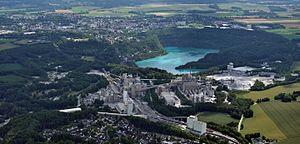
Le four à chaux ou chaufour est une catégorie de four à calcination dans lequel on transforme le calcaire en chaux par calcination et accessoirement où l’on cuit la céramique. C'est généralement un ouvrage vertical fixe et ouvert par le haut, mais on trouve également des fours horizontaux et rotatifs.